Answer in natural language. Where is beautiful wall painting with respect to black metal chair? Choose between the following options: right or left
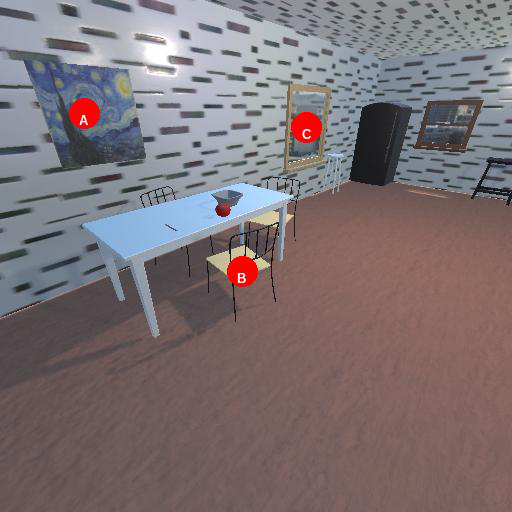
<answer>left</answer>